Tatyana Sherstyuk

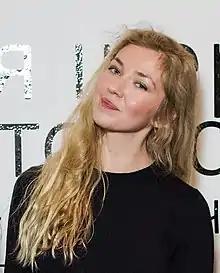

Tatyana was born on August 10, 1981. In 2003 she gained MFA degree with a diploma at Moscow State Textile University at the faculty of Applied Arts. In 2004 she was accepted to the school of Postgraduate Education at Parsons School of Design at New York City, United States. In 2006 she was released from Institute of Television and Radio Ostankino. In 2009 she majored in contemporary art at the Institute of Contemporary Art Moscow.